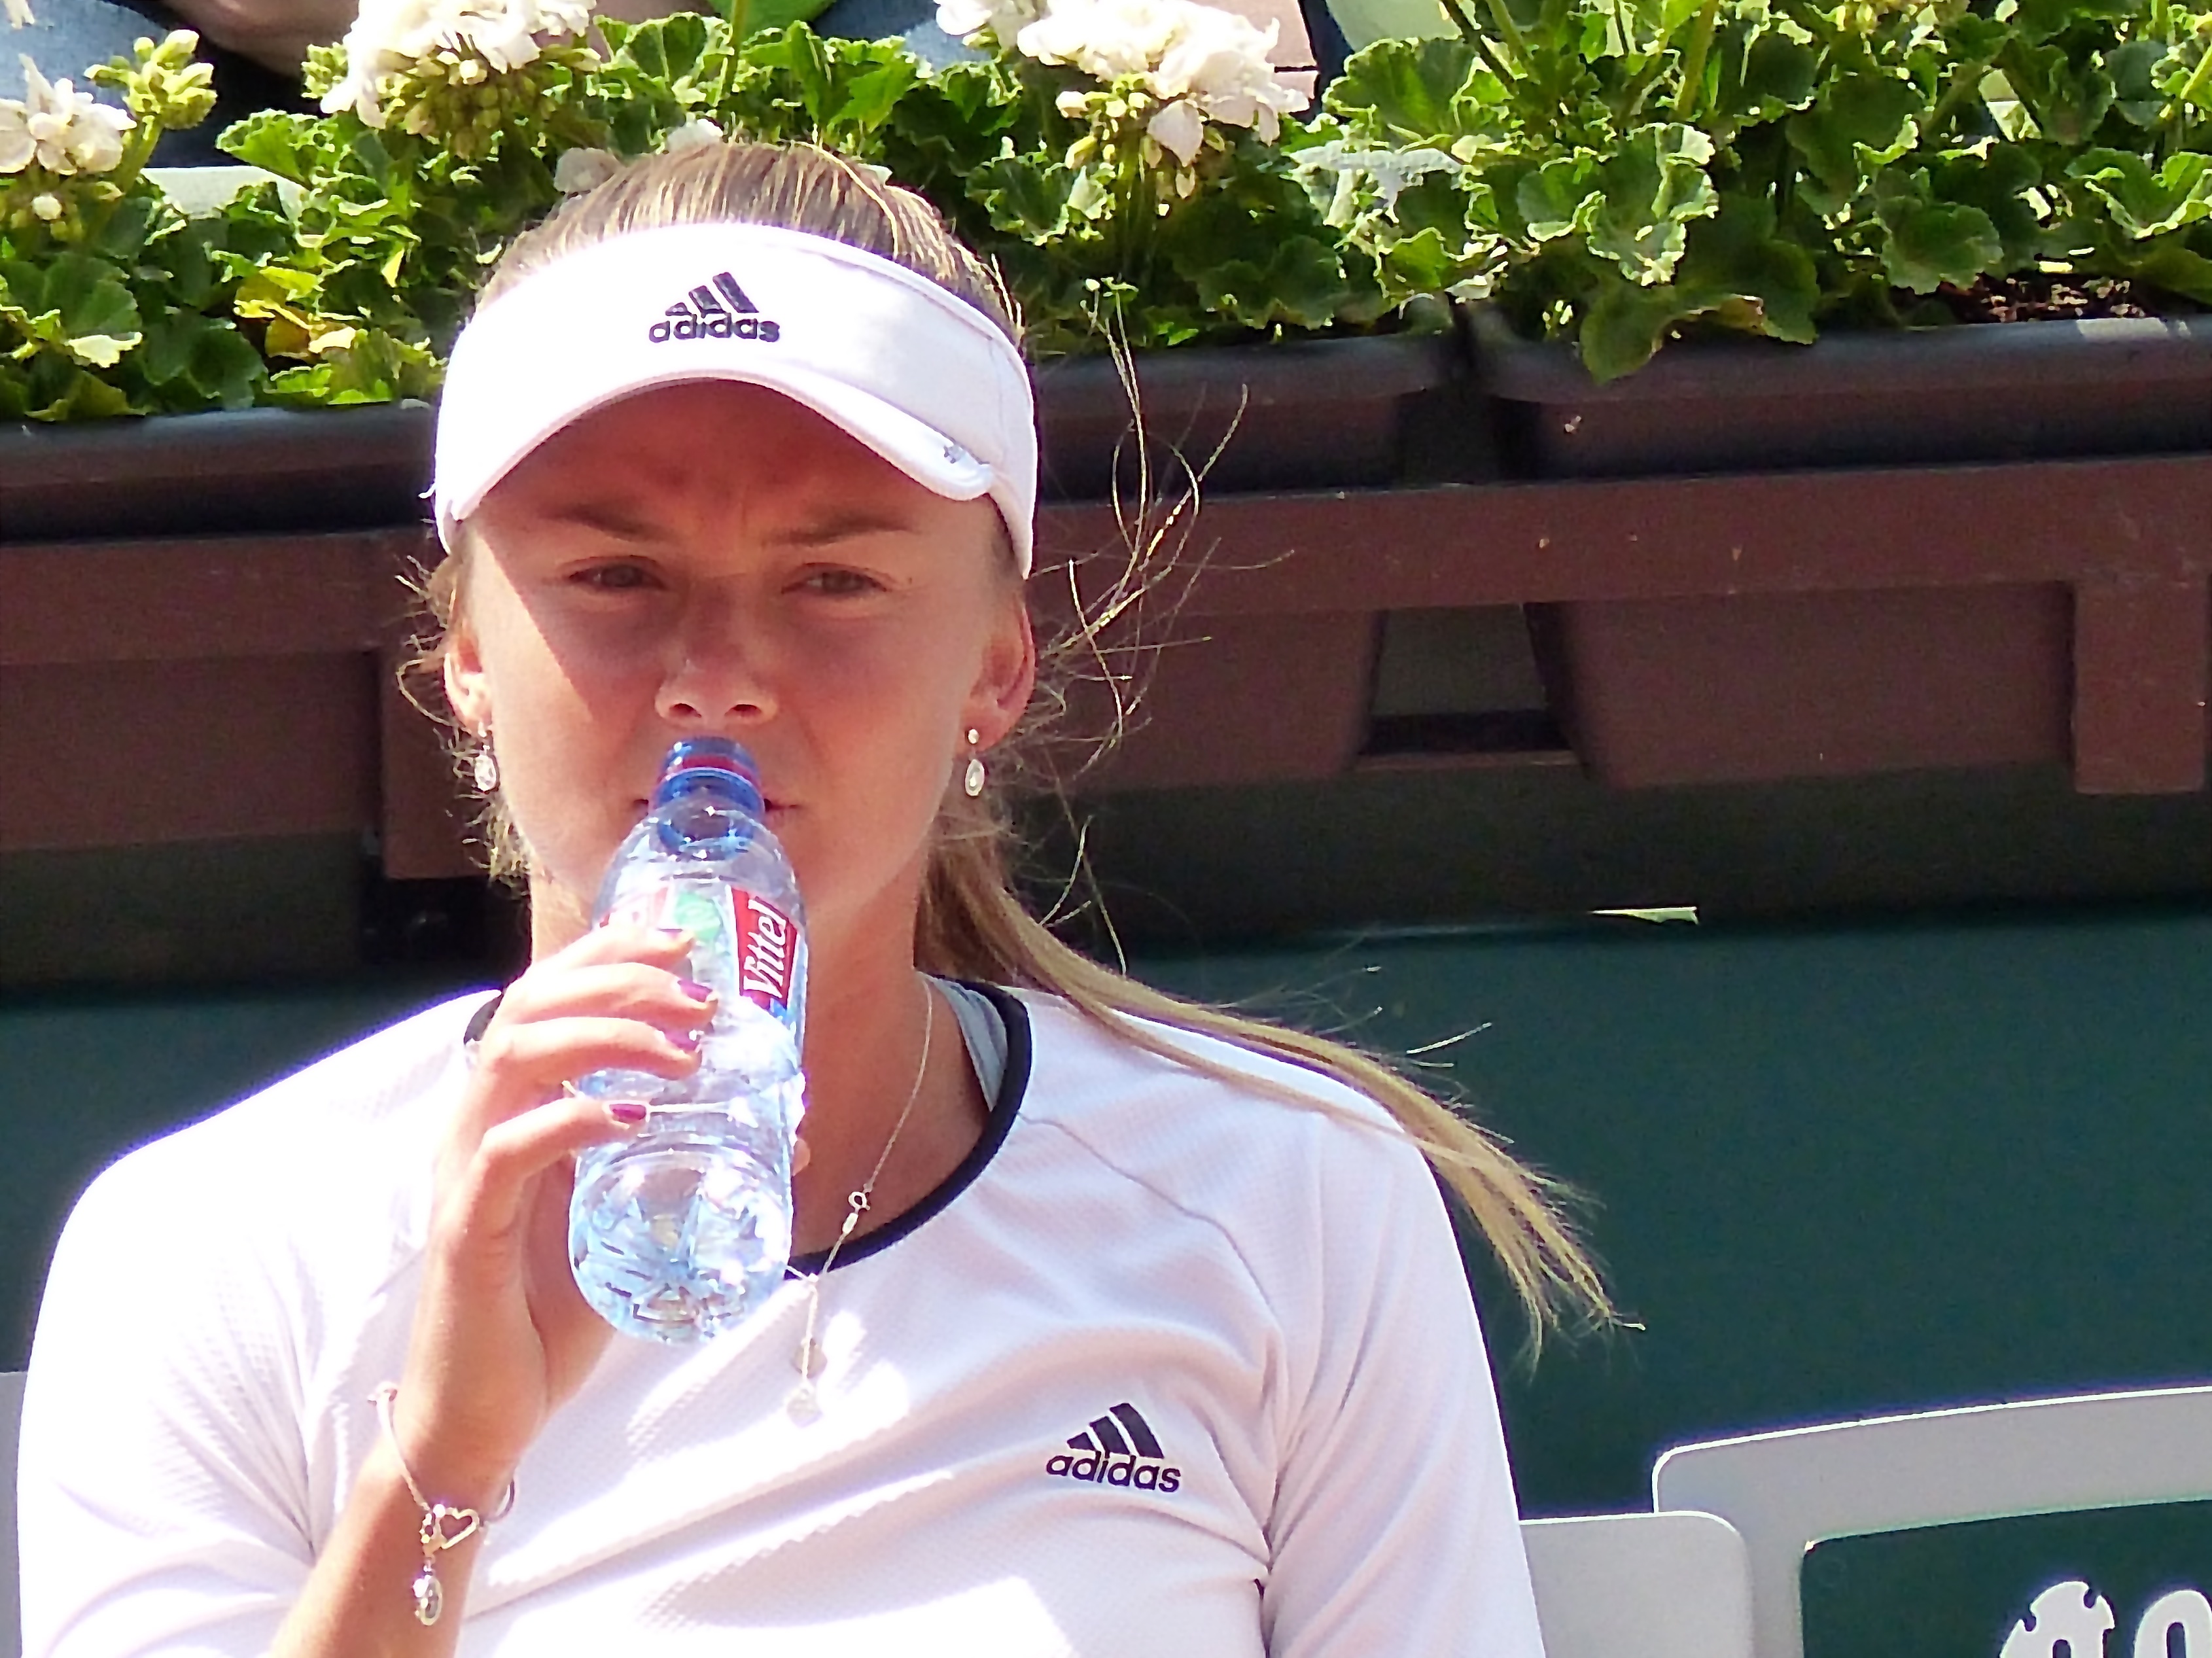
france, 2013, tennis, rolandgarros, sports, frenchopen, hantuchova, human action, endurance sports